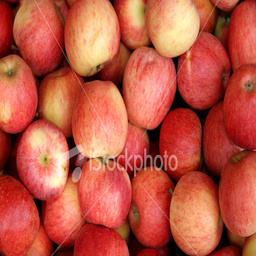
Label: Apple